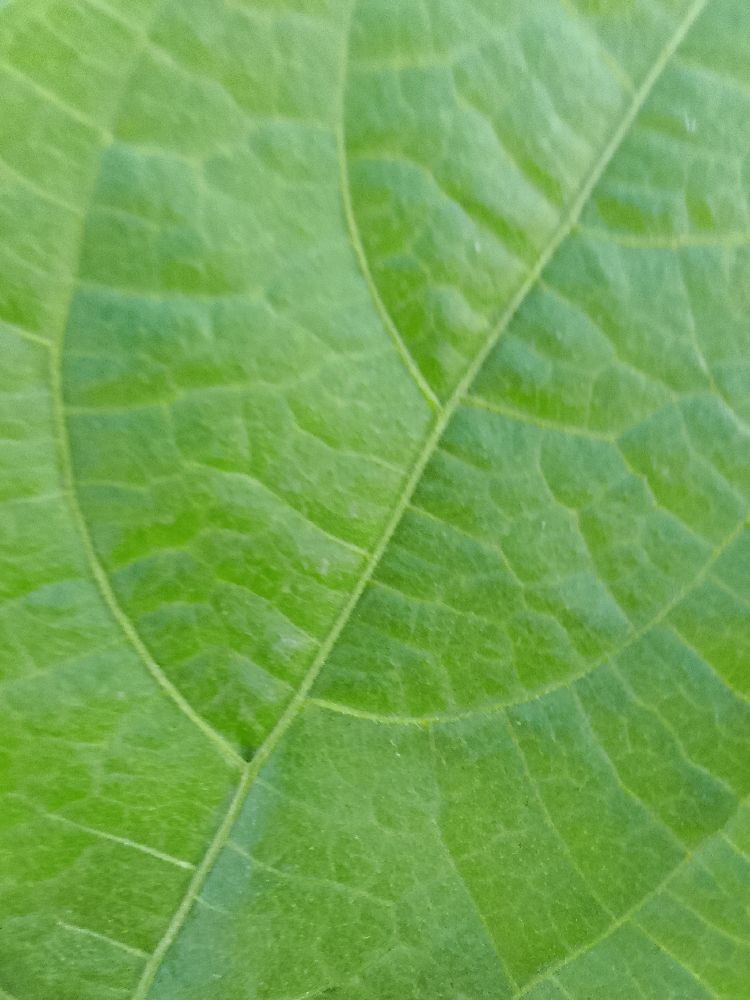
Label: healthy